Towers and palaces of the Roero

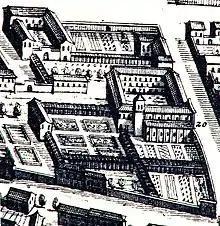
The western side of the medieval ""consortium"" of the Roero as it appeared in the 17th century. Together with the eastern block including the houses of the Cortanze, it formed the southern axis of the Contrada Rotaria. One can identify, at the northern vertex, the Palaces of the Roero of Poirino, of the Roero of Calosso, in the center the Convent of the "Teresian" Carmelites (which would later become the Roero and Tomatis Palace of Chiusavecchia), with the related "cultivations," and to the south the ancient church with the façade still facing east

The first properties used by the Carmelites must have belonged to the Roero Sanseverino family of Revigliasco. To them belonged a decaying and abandoned three-story late medieval building with a tower, garden, portico, and colonnade.